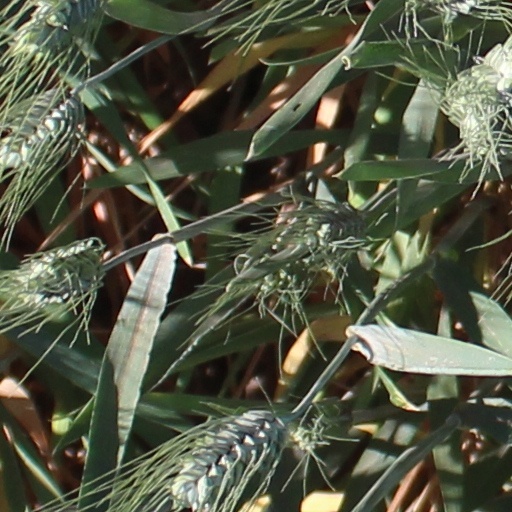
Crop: wheat